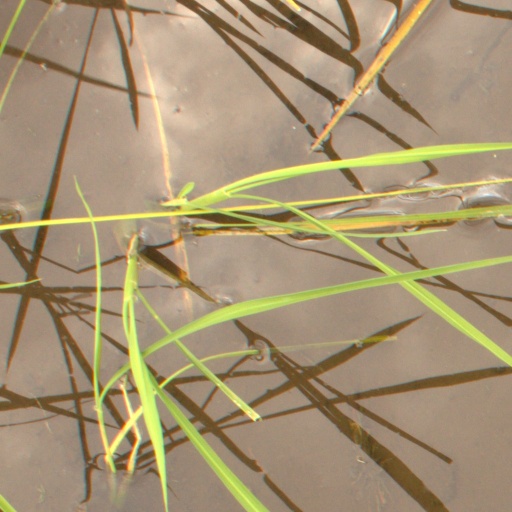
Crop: rice